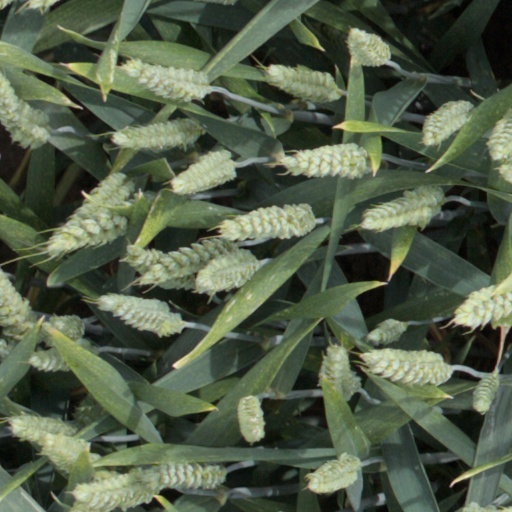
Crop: wheat